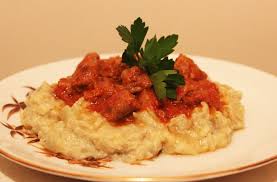
Yemek: hunkar_begendi